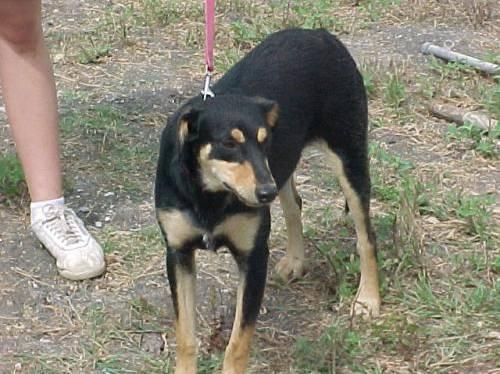
dog